Shebenik National Park

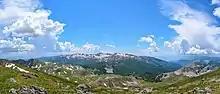
A panoramic view towards the park.

The Shebenik-Jabllanicë National Park is located in the north of the Lake Ohrid along the border between Albania and North Macedonia in the eastern part of the country. It lies mostly between latitudes 41° and 10° N and longitudes 20° and 30° E. The park comprises in Elbasan County, forming an important section of the Southern European Green Belt because of being home to extremely valuable natural habitats, flora and fauna of international importance. The closest significant towns to the park are Librazhd and Prrenjas.